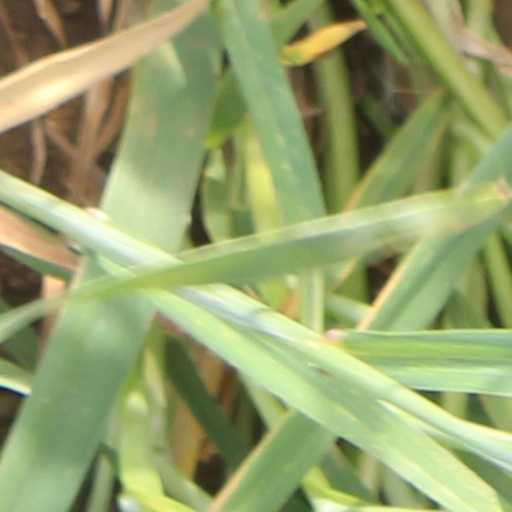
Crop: wheat